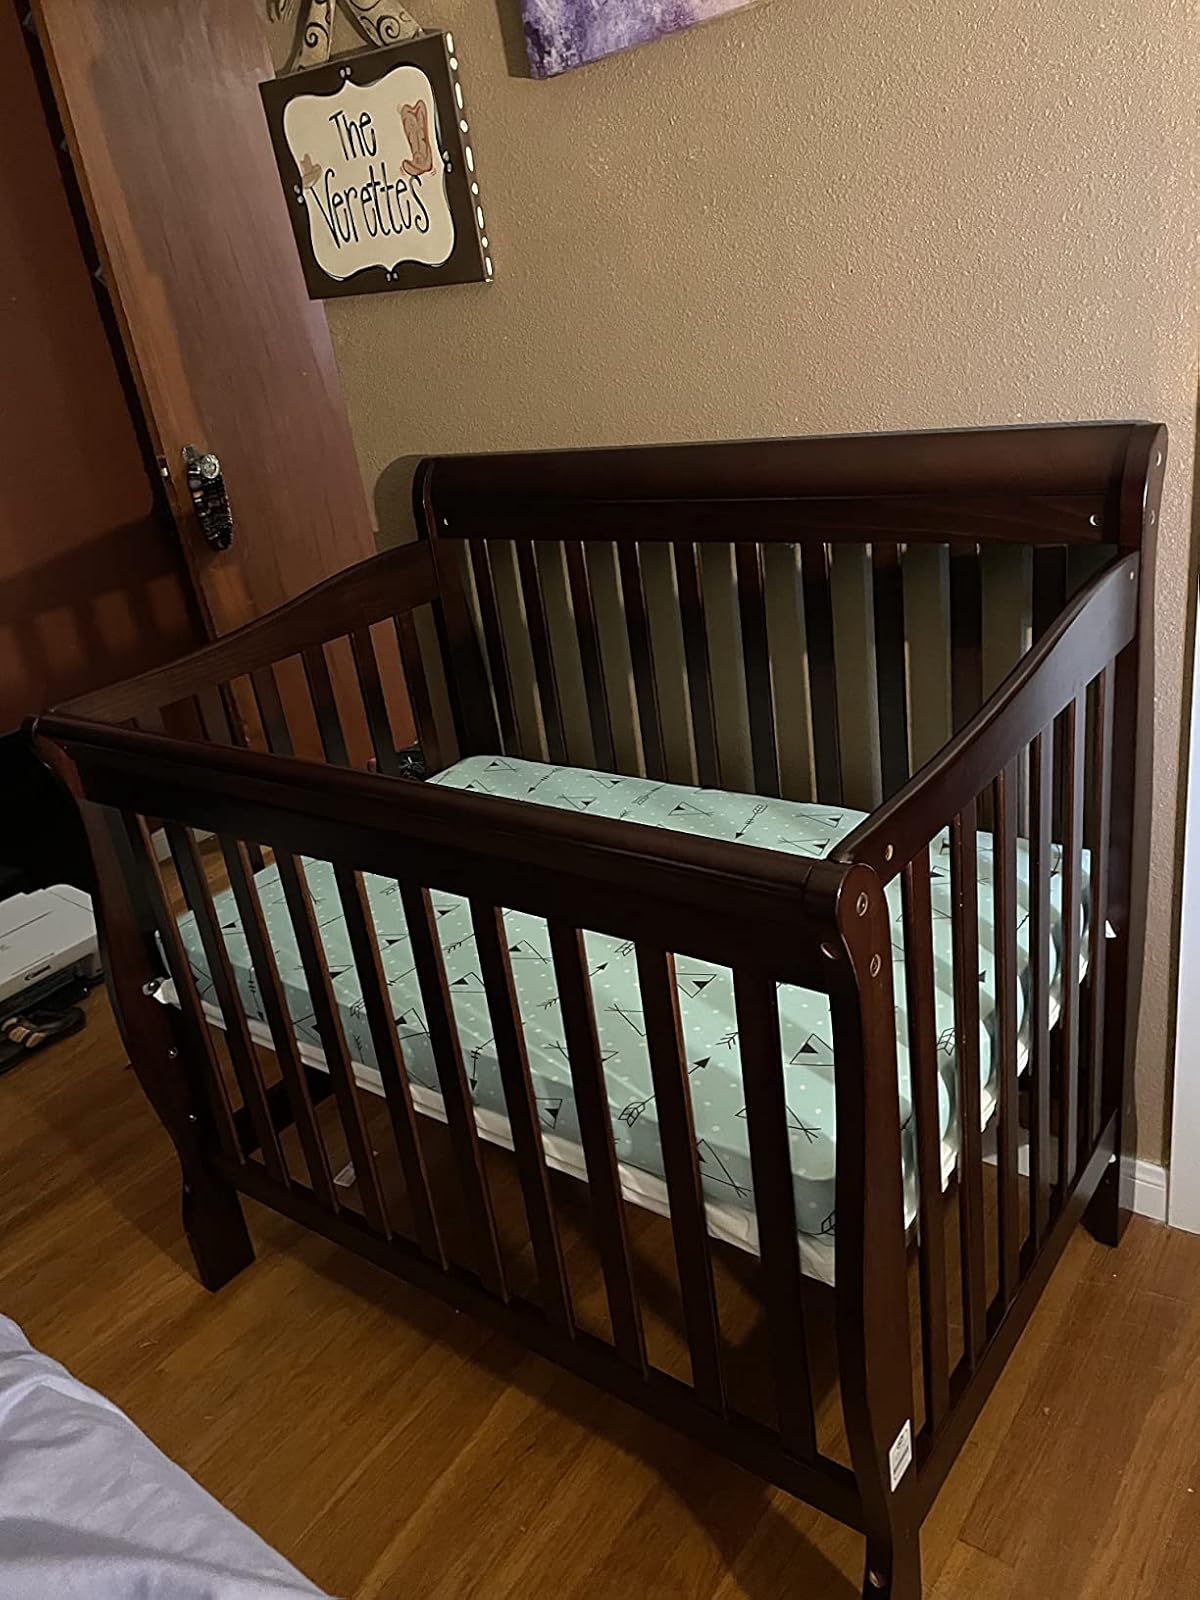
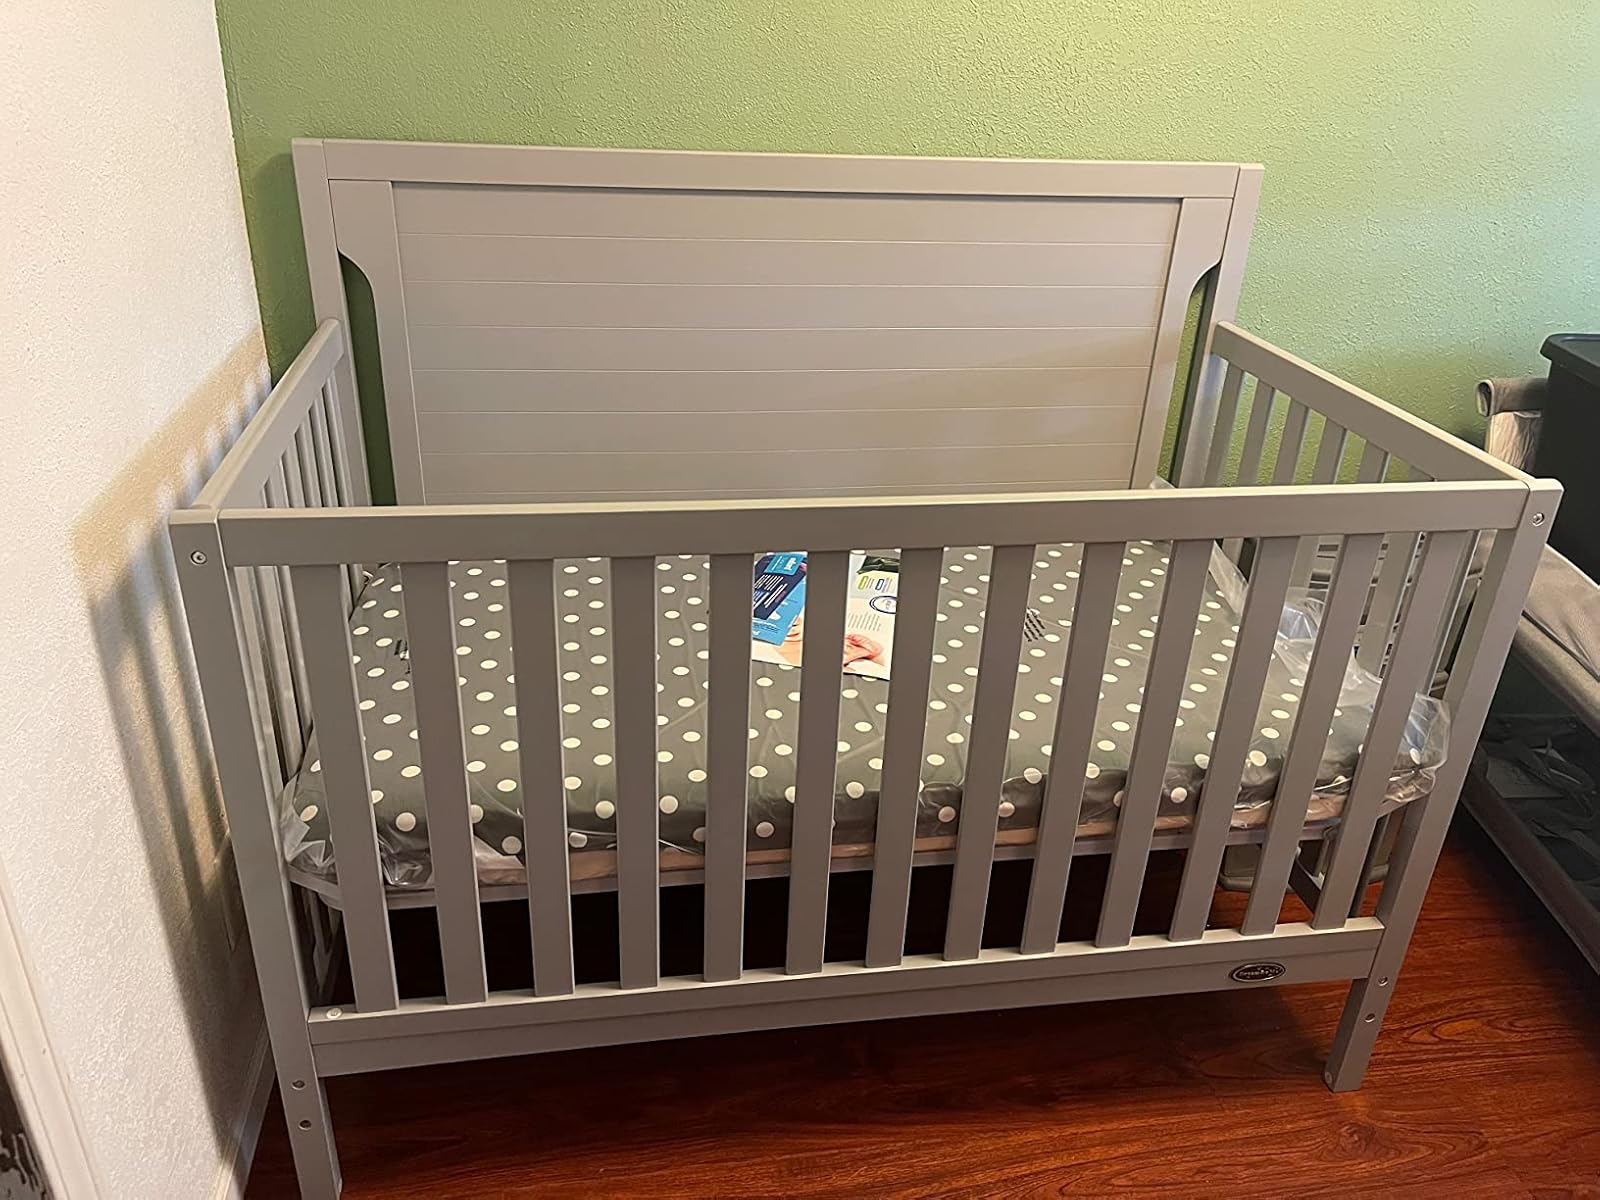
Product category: products_crib
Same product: no